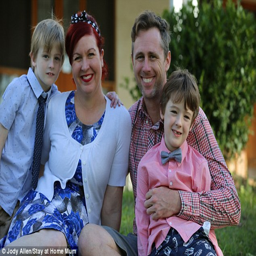
the family say they ate more healthy food when they stuck to a low budget